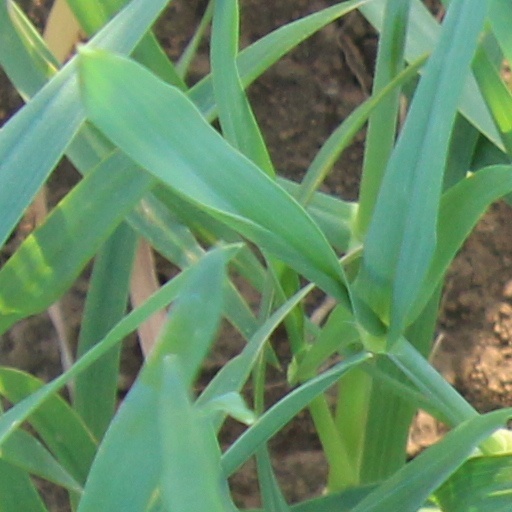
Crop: wheat